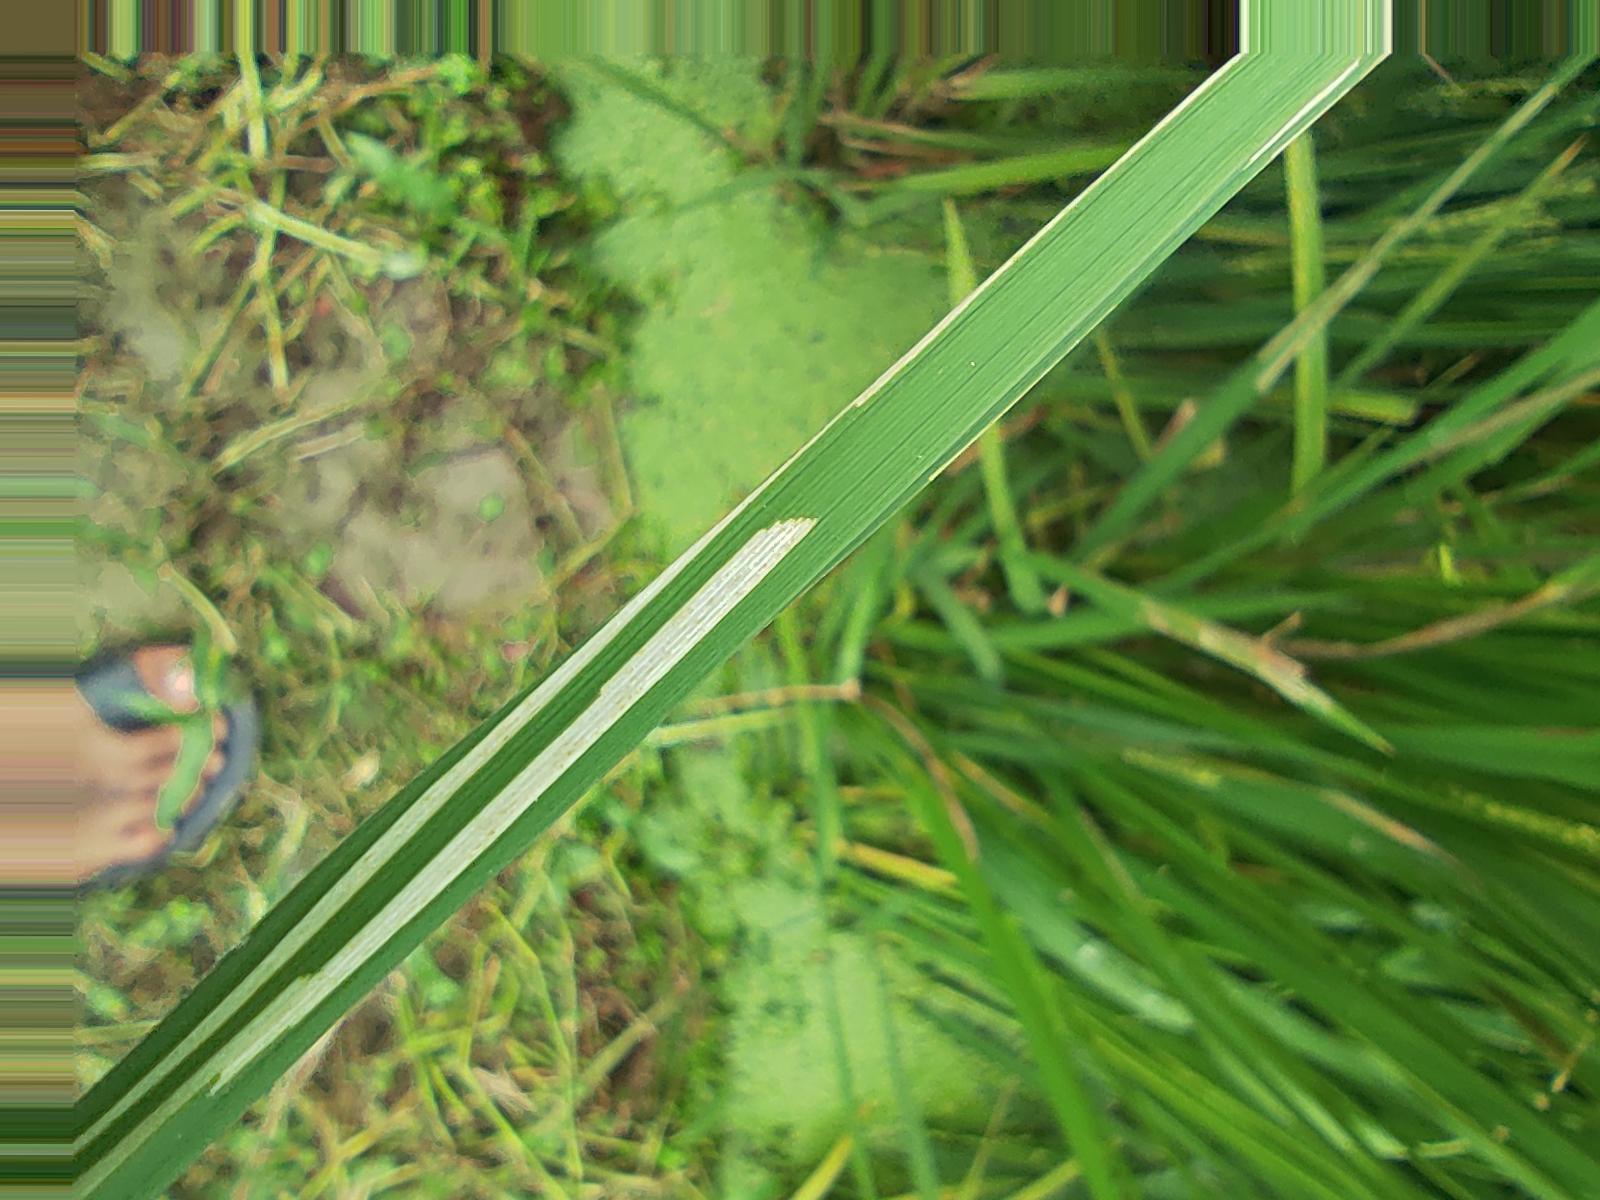
Nhãn: Sâu gai ( Hispa )